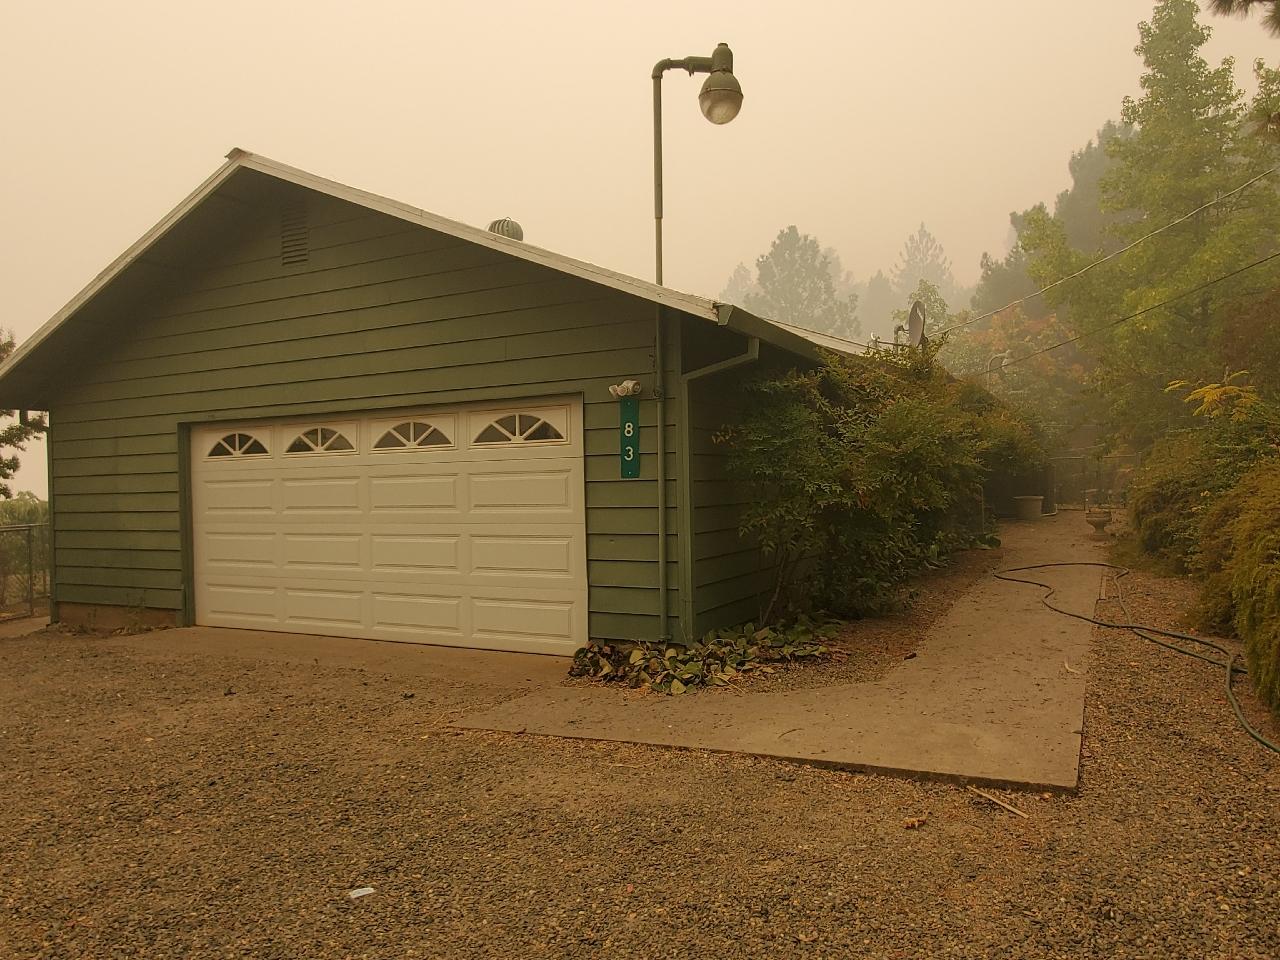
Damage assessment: no_damage